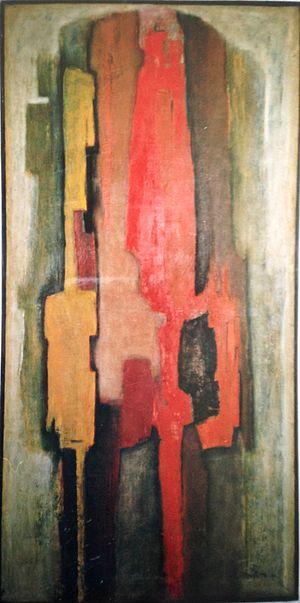
Peinture abstraite - Gaetano Di Martino - 1962
Gaetano Di Martino est un sculpteur - plus particulièrement sur pierre - et un peintre italien né le 4 juillet 1922 à Naples et mort le 5 avril 2006 à Clisson en France.